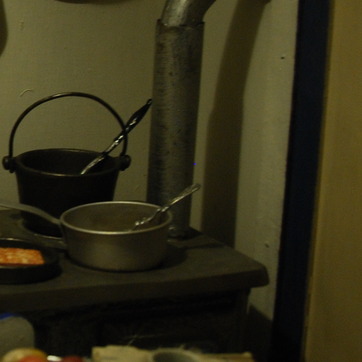
Material: metal